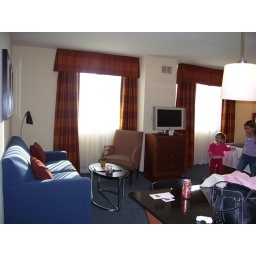
Oct 13 - We had a living room area in our suite with a fold-out sofa bed for the the kids